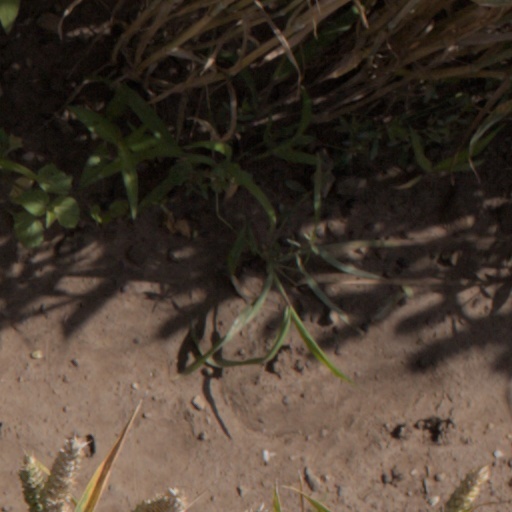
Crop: wheat